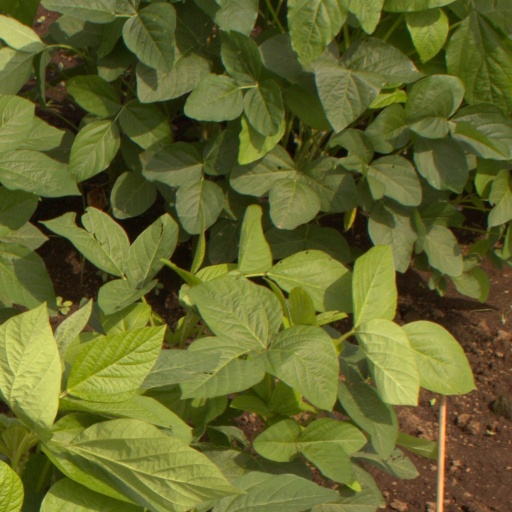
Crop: soybean